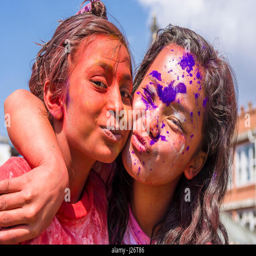
portraits of young people , smeared with color , are celebrating festival